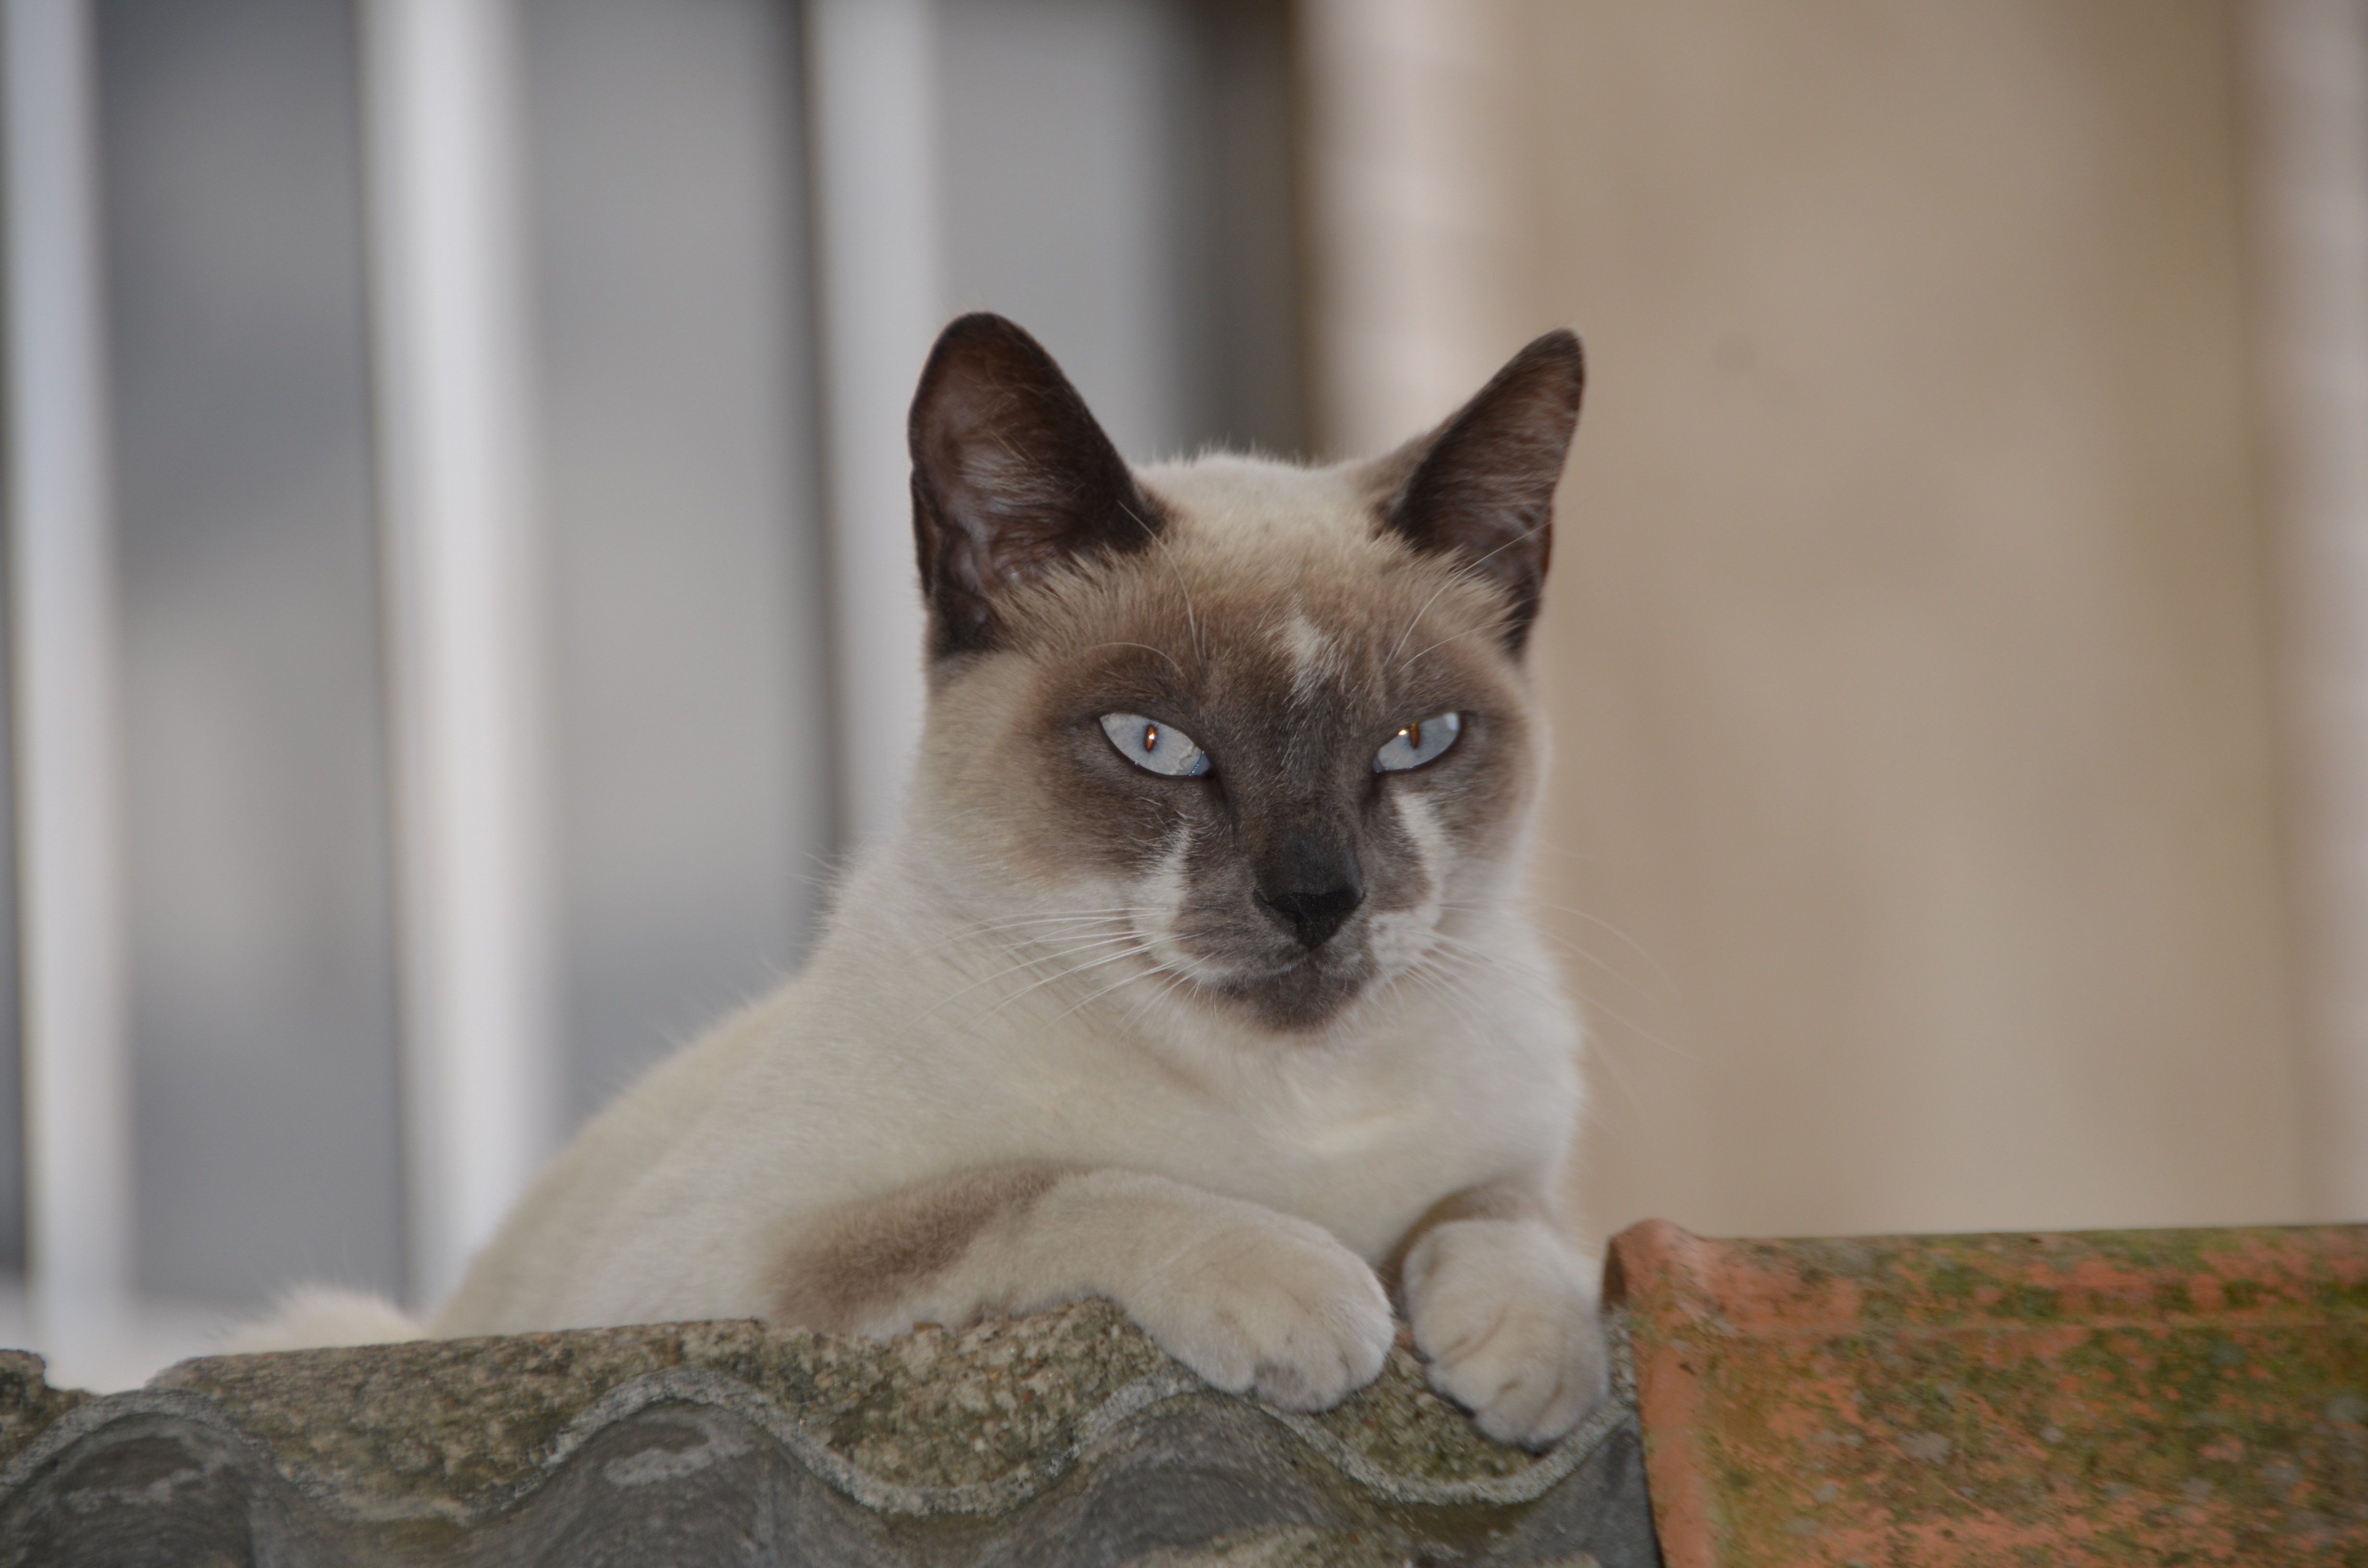
animal, cat, feline, mammal, fauna, whiskers, vertebrate, thai, siamese, burmese, balinese, small to medium sized cats, cat like mammal, carnivoran, domestic short haired cat, tonkinese